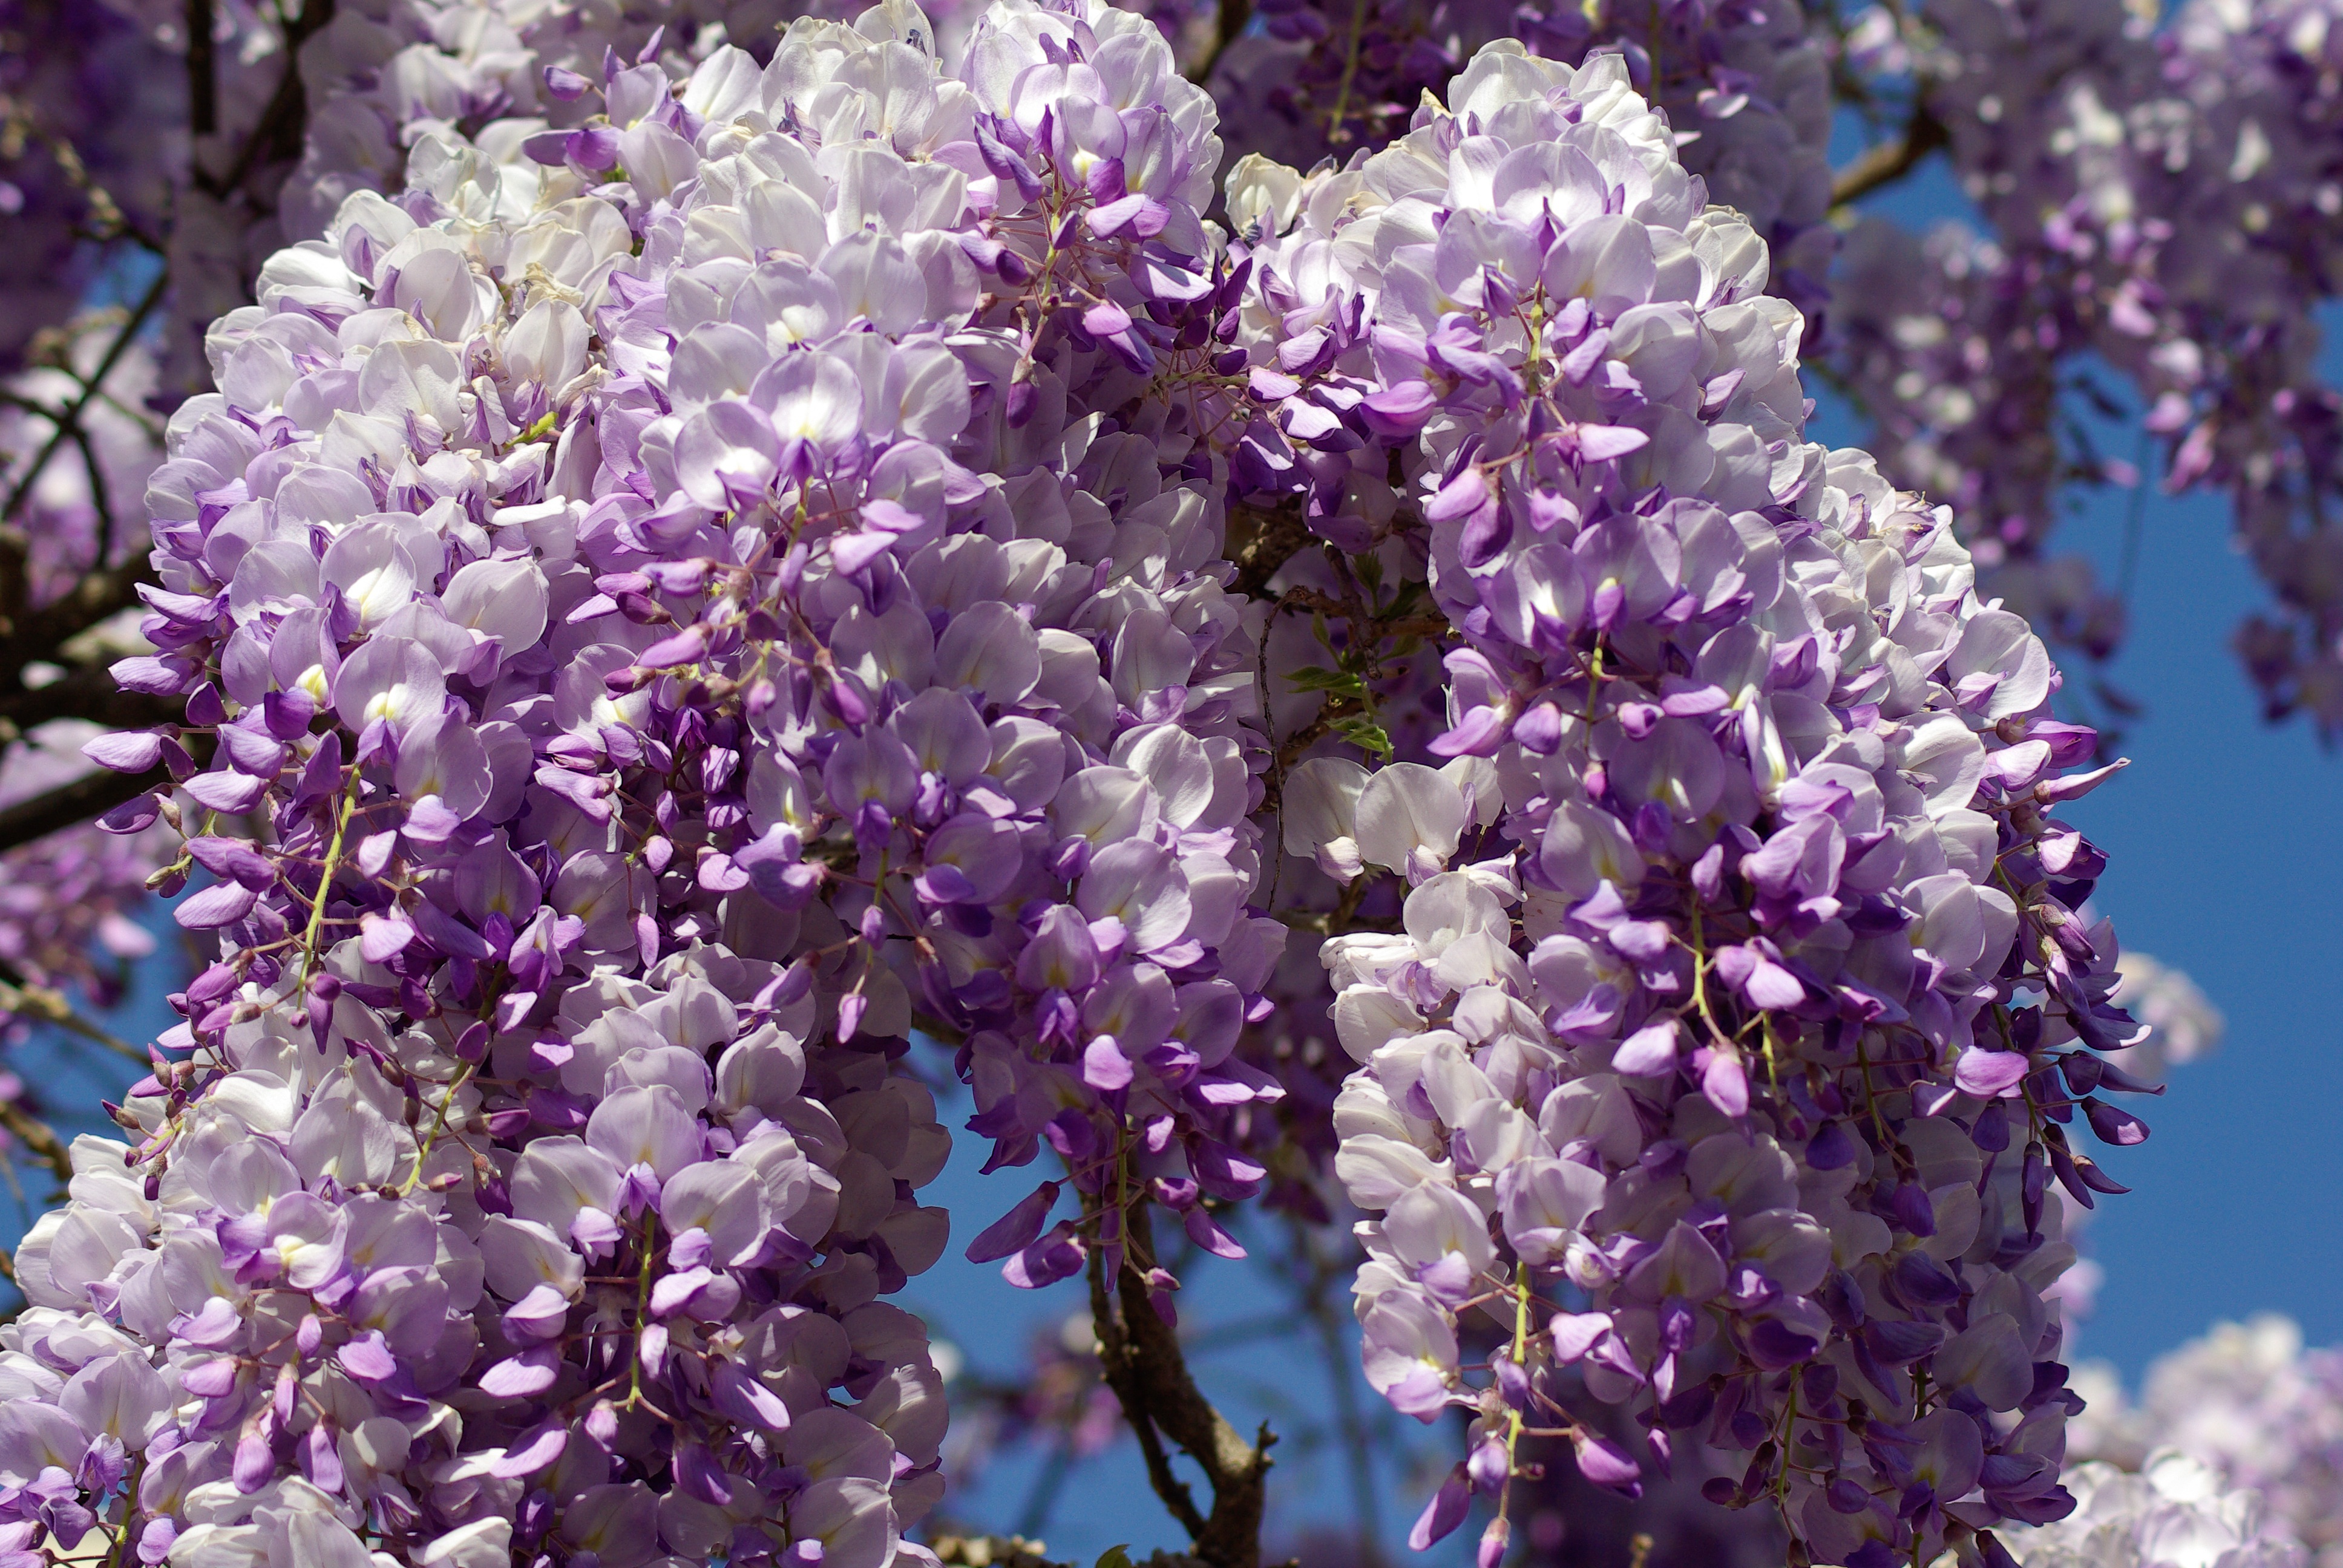
branch, blossom, plant, flower, purple, petal, spring, botany, flora, lavender, flowers, shrub, lilac, glycine, macro photography, flowering plant, land plant, english lavender